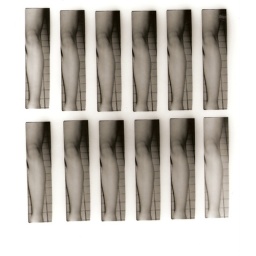
this is jackies leg, this was taken on the floor of a bathroom in etiwanda